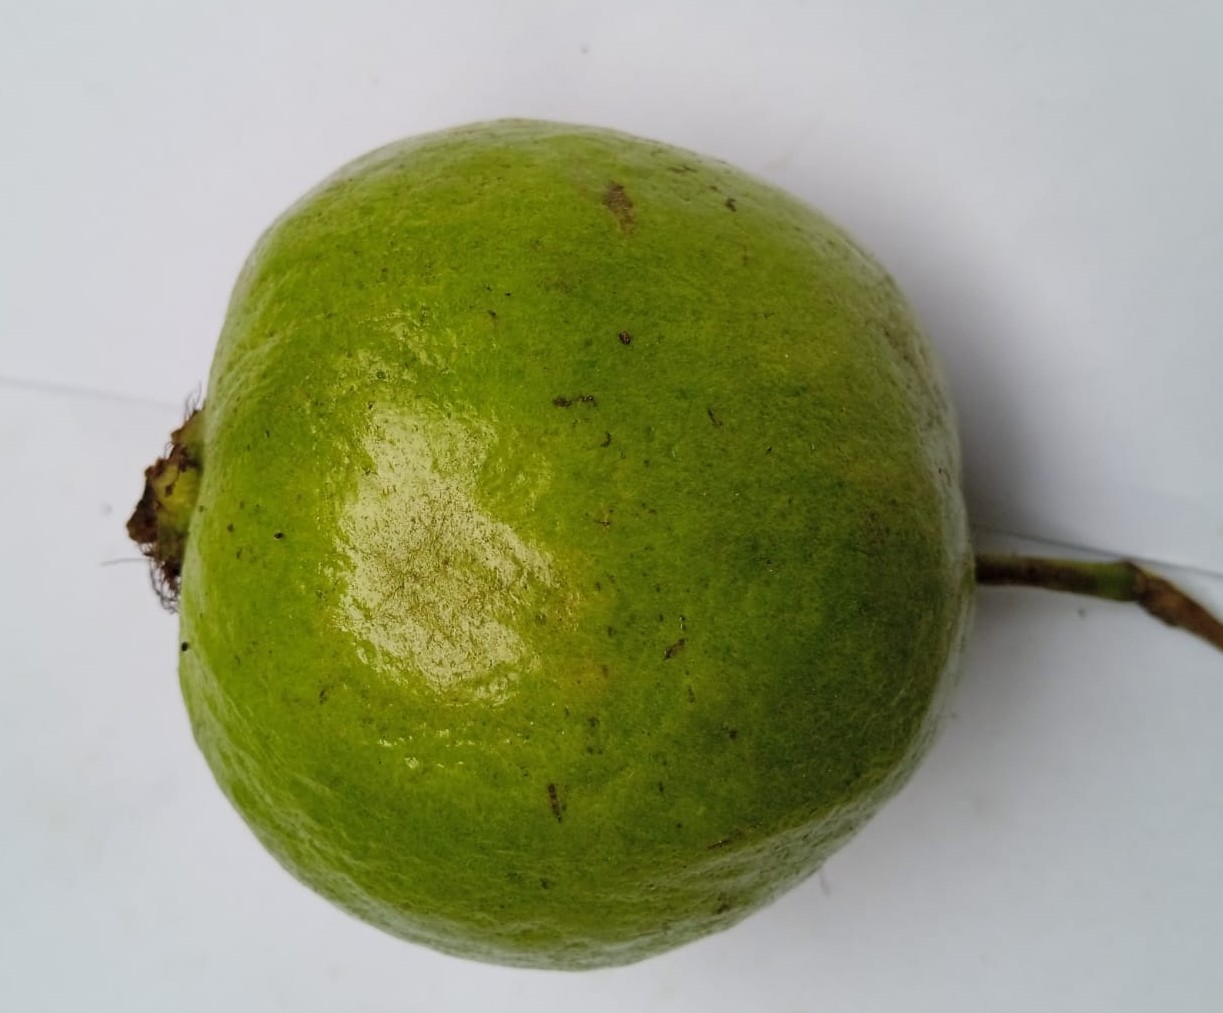
Fruit: guava
Condition: fresh